Europasaurus

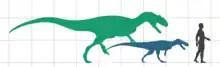
Size comparison of the native torvosaur (blue) and arriving theropod (green)

Dinosaur footprints preserved at the Langenberg Quarry display a possible reason for the extinction of "Europasaurus", and potentially other insular dwarfs present on the islands of the region. The footprints are located above the deposit of "Europasaurus" individuals, which shows that at least 35,000 years after that deposit there was a drop in sea level which allowed for a faunal overturn. The inhabiting theropods of the island, that coexisted with "Europasaurus", would have been about , but the theropods that arrived over the land bridge preserve footprints